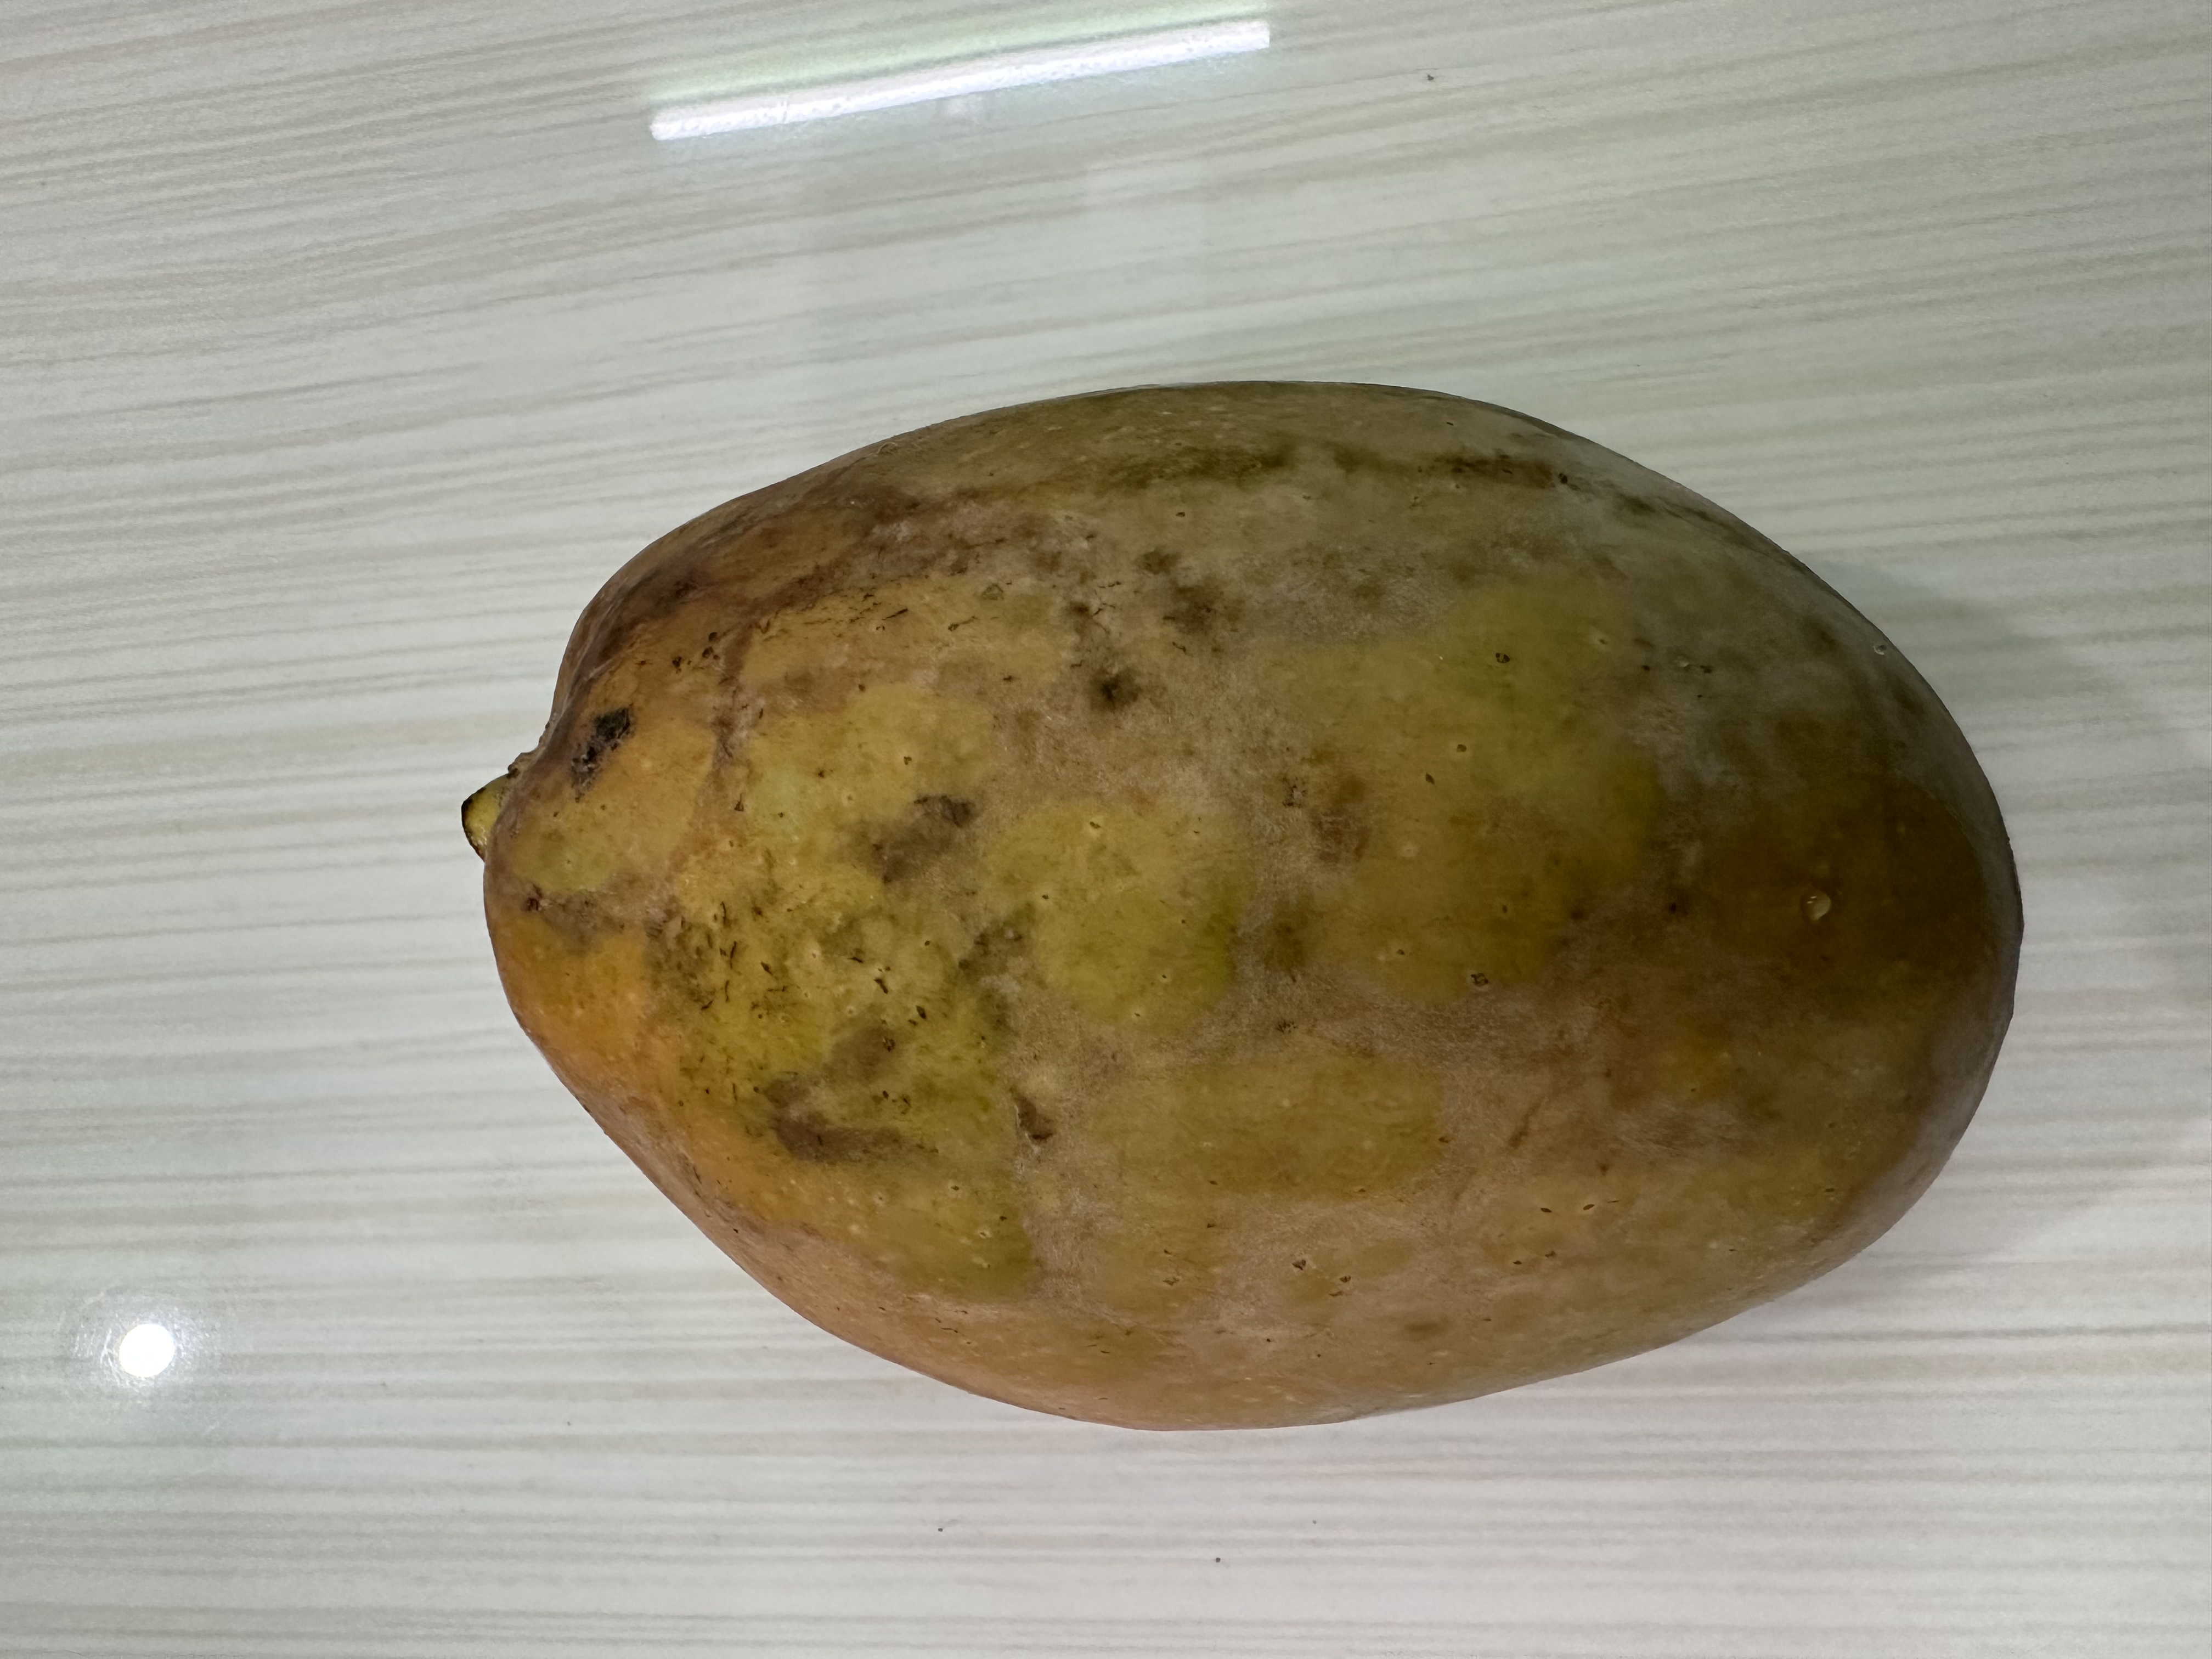
Mango variety: Bari-7